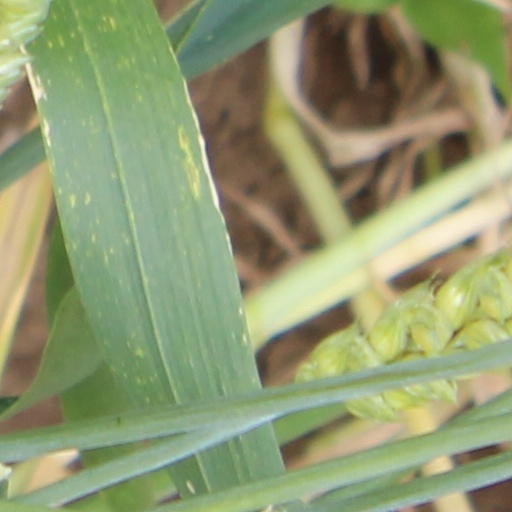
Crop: wheat